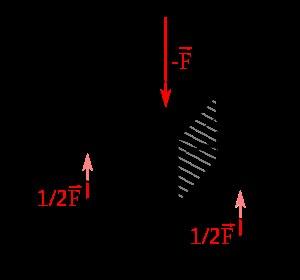
La théorie des poutres est un modèle utilisé dans le domaine de la résistance des matériaux. On utilise deux modèles :
En physique, la flexion est la déformation d'un objet sous l'action d'une charge. Elle se traduit par une courbure. Dans le cas d'une poutre, elle tend à rapprocher ses deux extrémités. Dans le cas d'une plaque, elle tend à rapprocher deux points diamétralement opposés sous l'action.